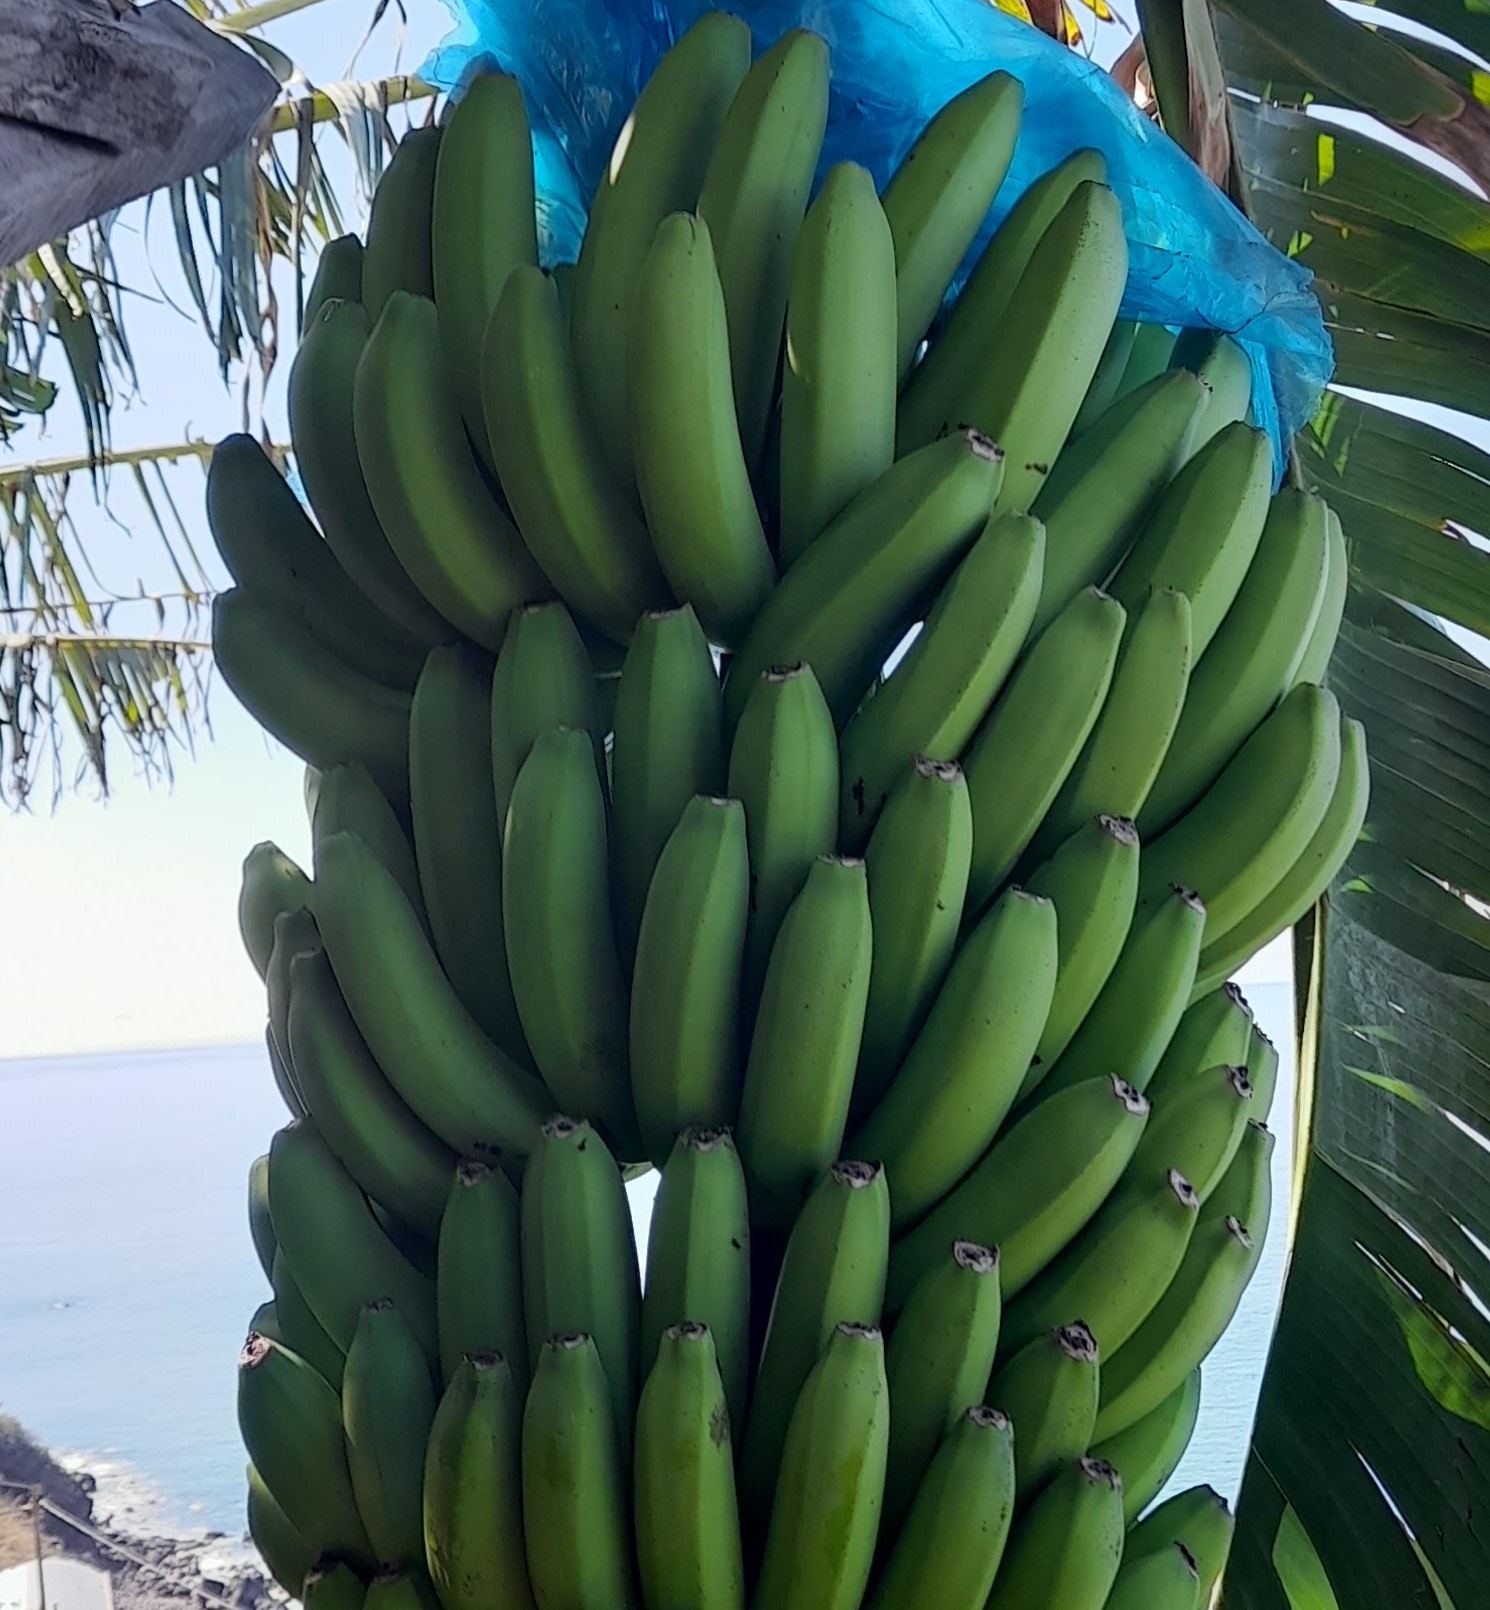
Label: Cut